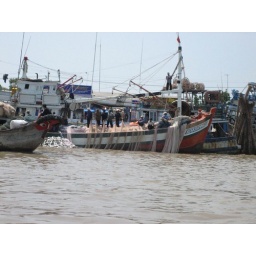
A boat pulling in a net full of fish on the Mekong